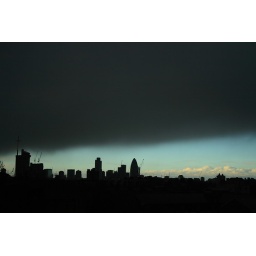
BIG black storm clouds over London...